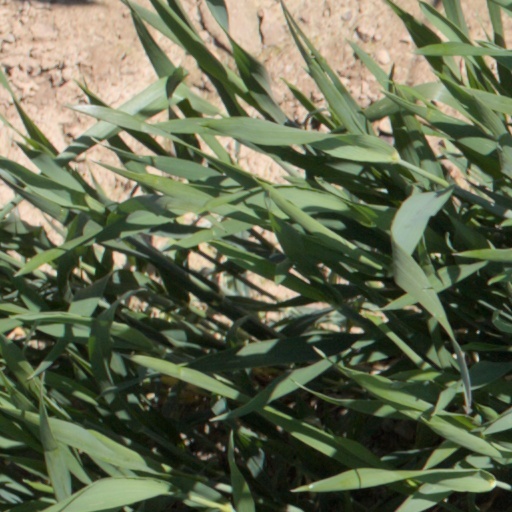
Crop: wheat